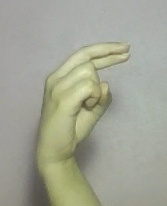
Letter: zay